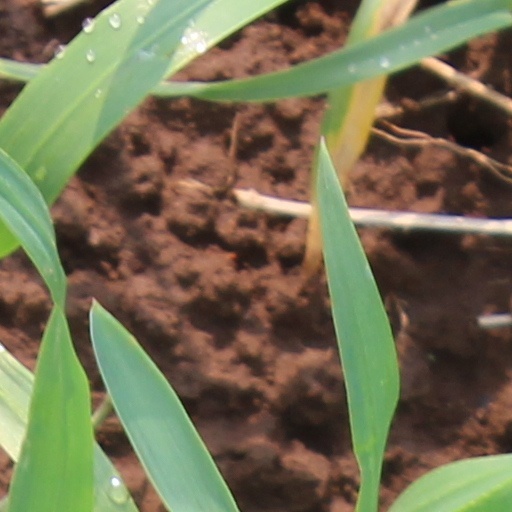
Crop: wheat